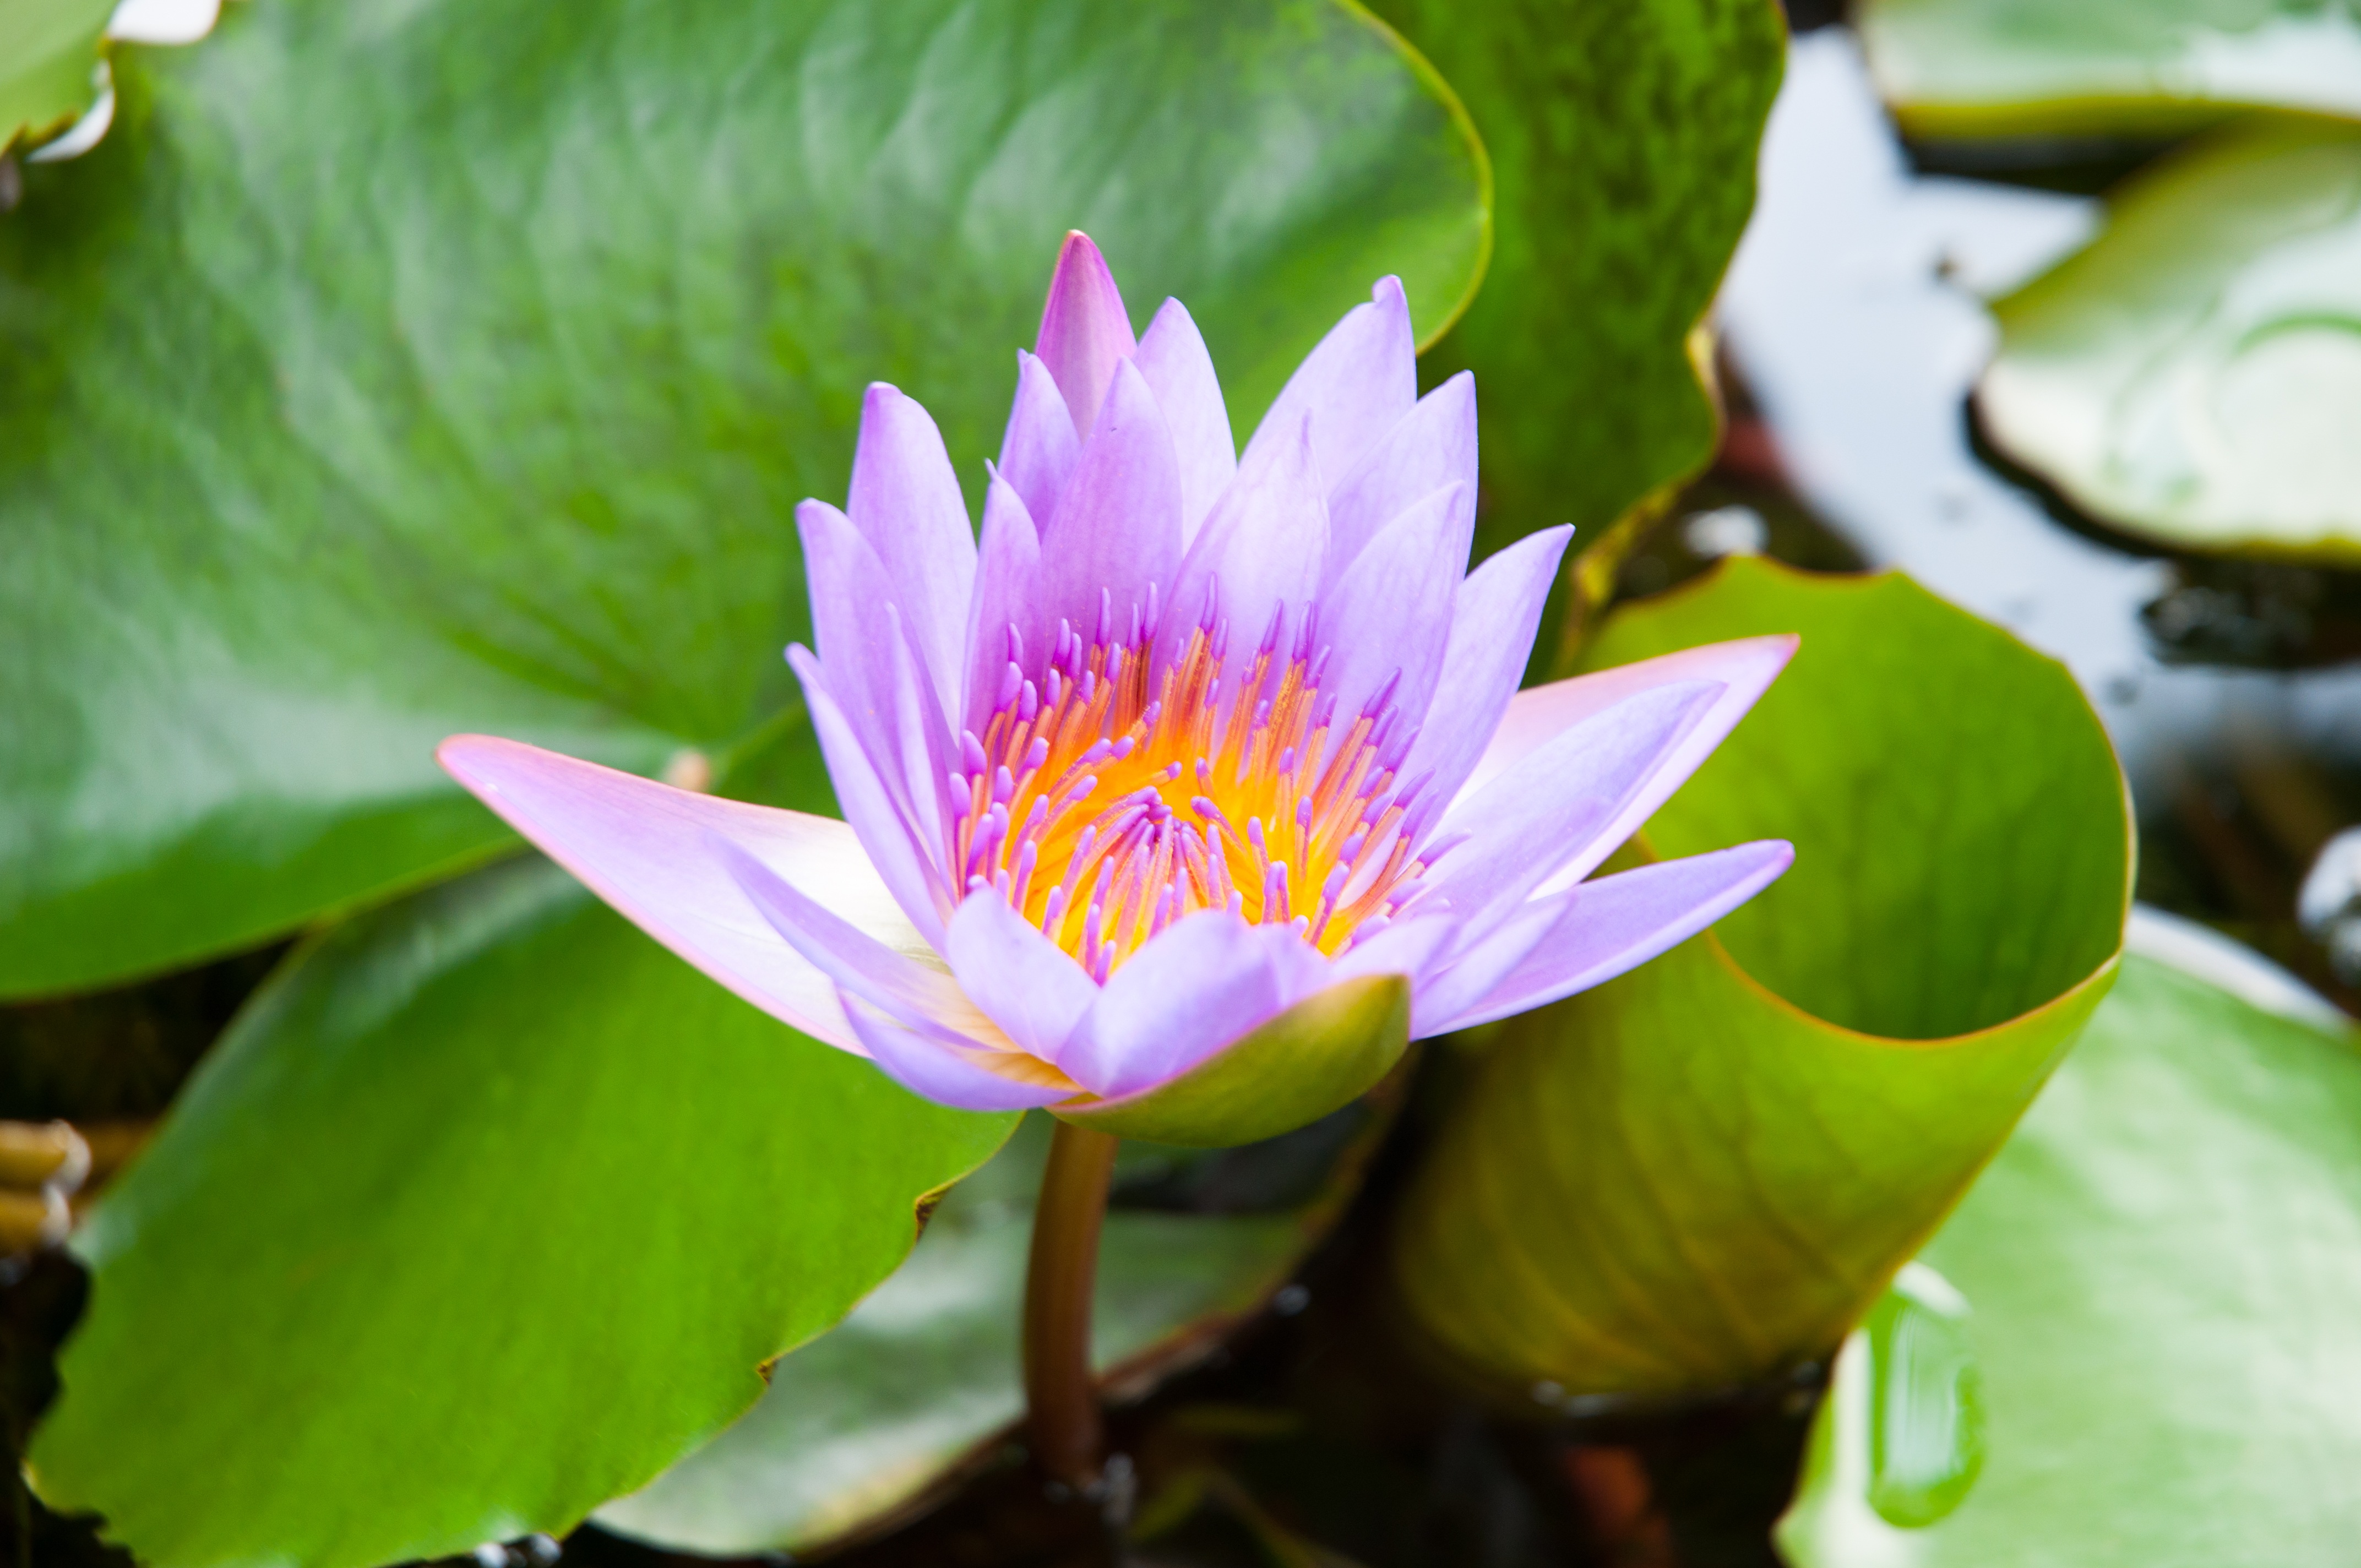
nature, blossom, plant, leaf, flower, petal, green, botany, sacred lotus, aquatic plant, flora, wildflower, close up, lotus, pink lotus, macro photography, flowering plant, purple lotus, land plant, lotus family, proteales